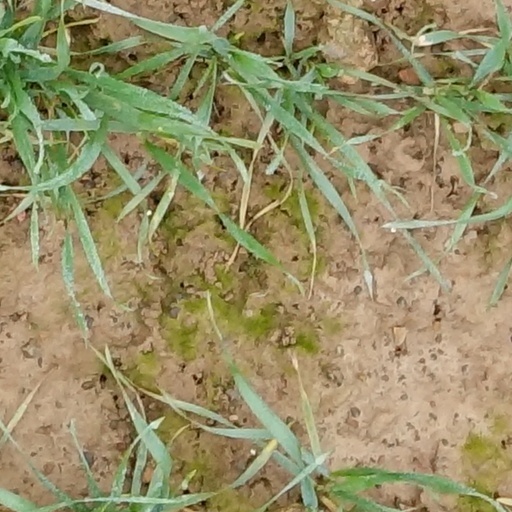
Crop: wheat